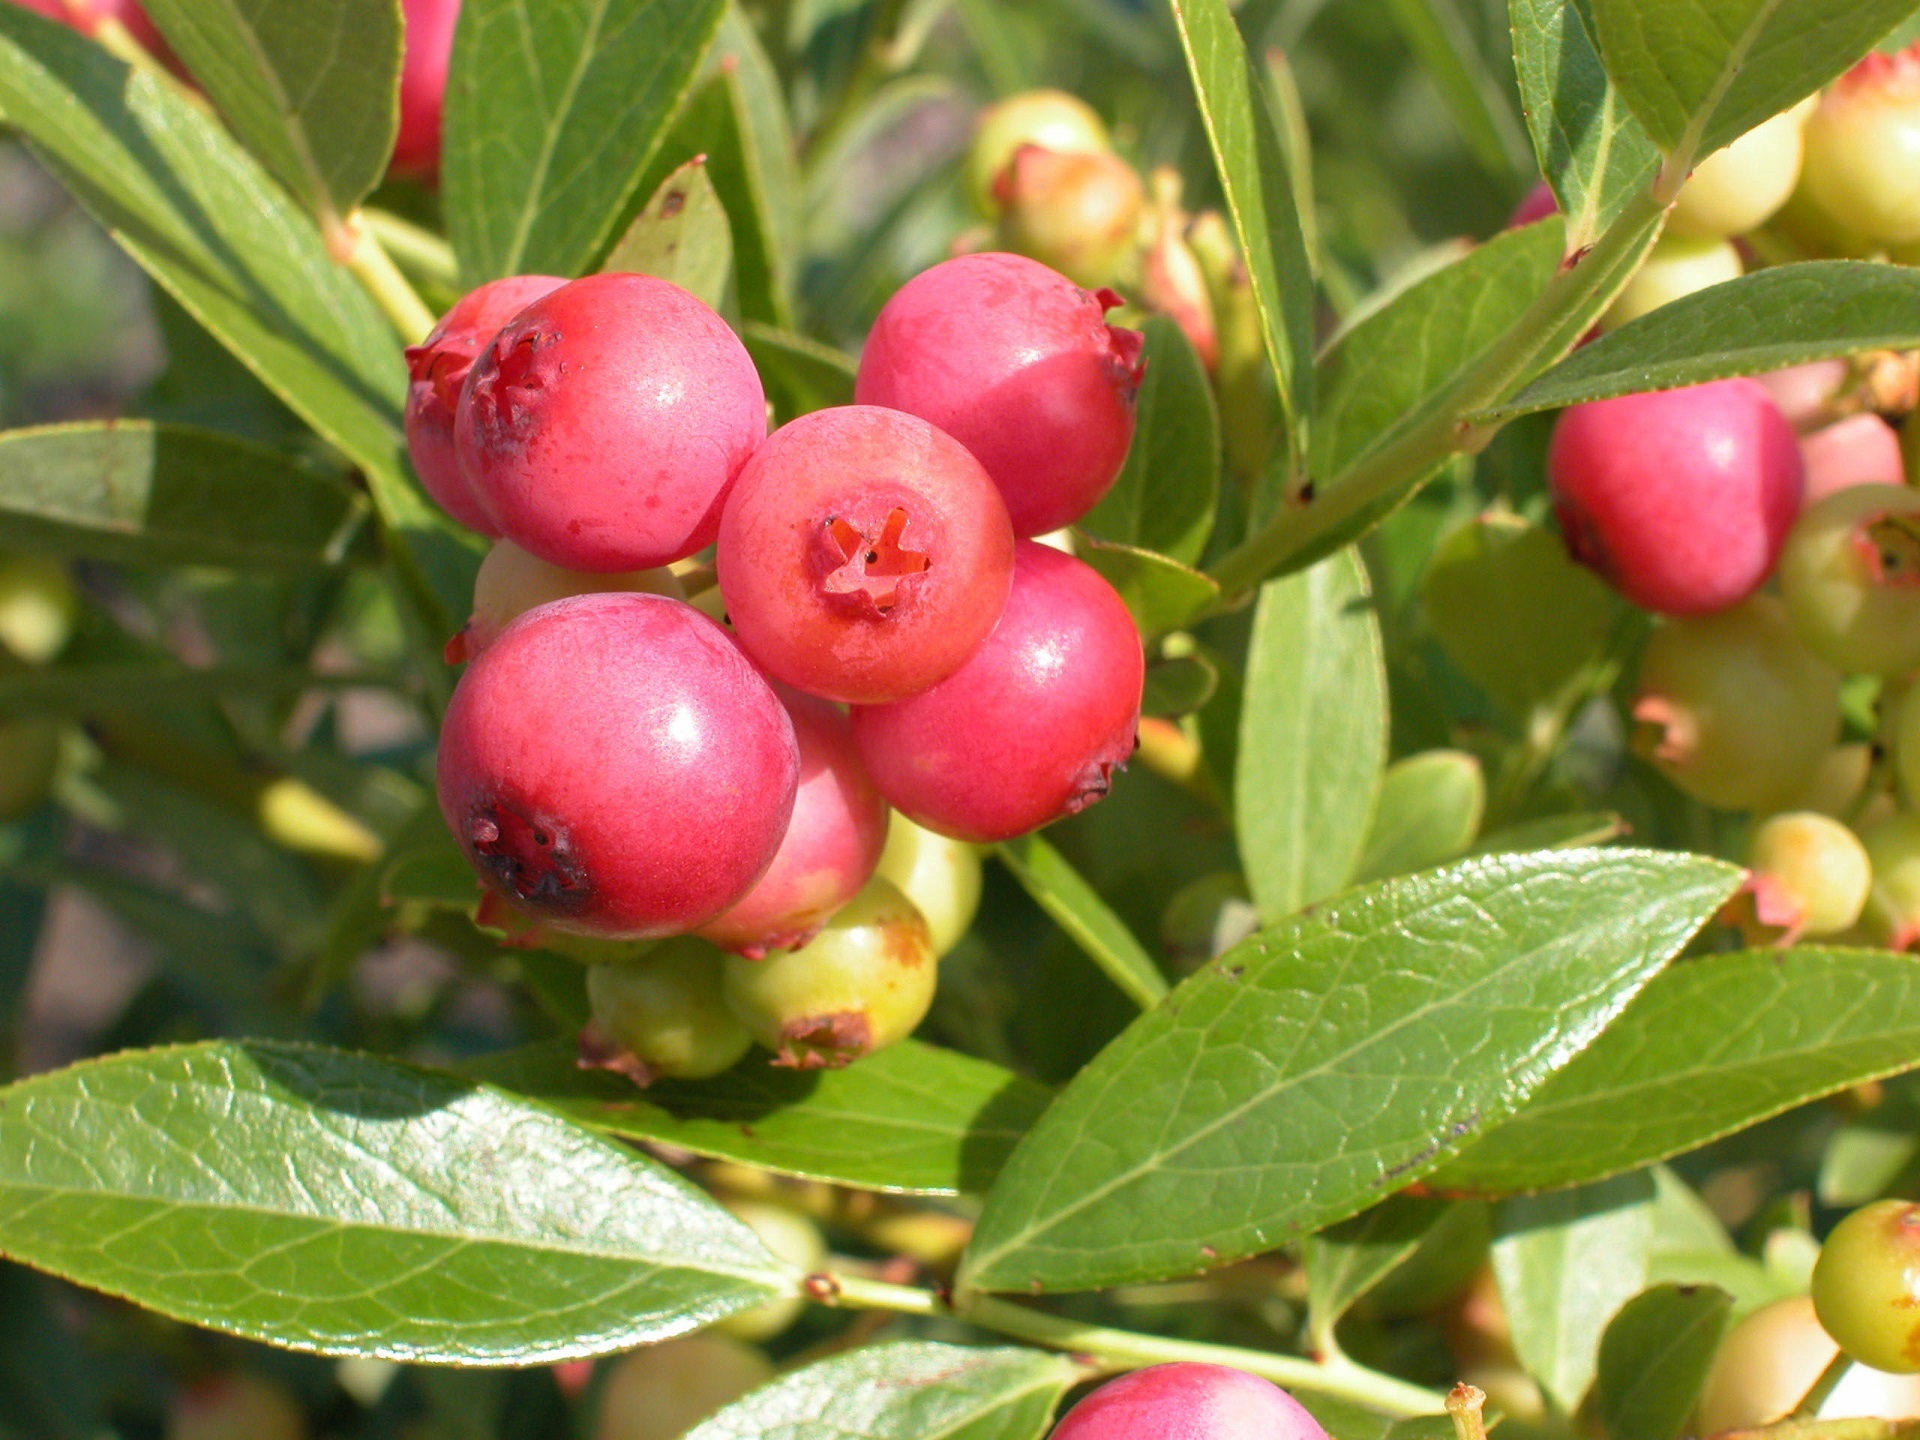
plant, fruit, berry, flower, ripe, bush, food, produce, macro, natural, evergreen, fresh, gourmet, nutrition, blueberries, shrub, tasty, raw, flowering plant, acerola, malpighia, lingonberry, woody plant, land plant, pink lemonade, arctostaphylos uva ursi, chinese hawthorn, schisandra, elaeagnus multiflora